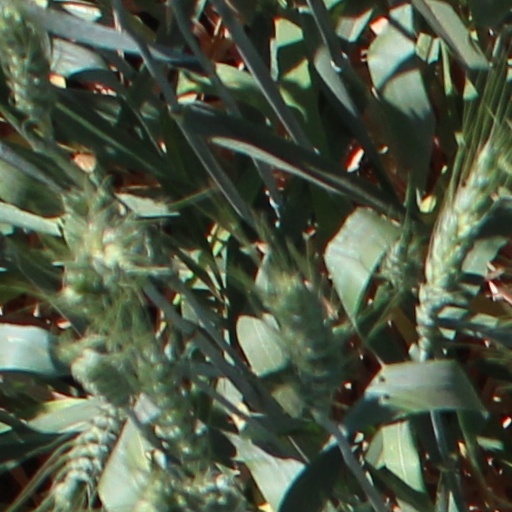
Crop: wheat